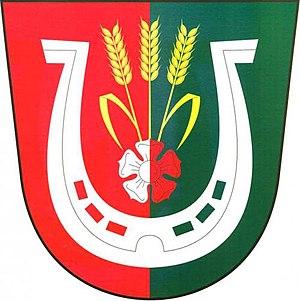
Drahotín est une commune du district de Domažlice, dans la région de Plzeň, en République tchèque. Sa population s'élevait à 194 habitants en 2017.